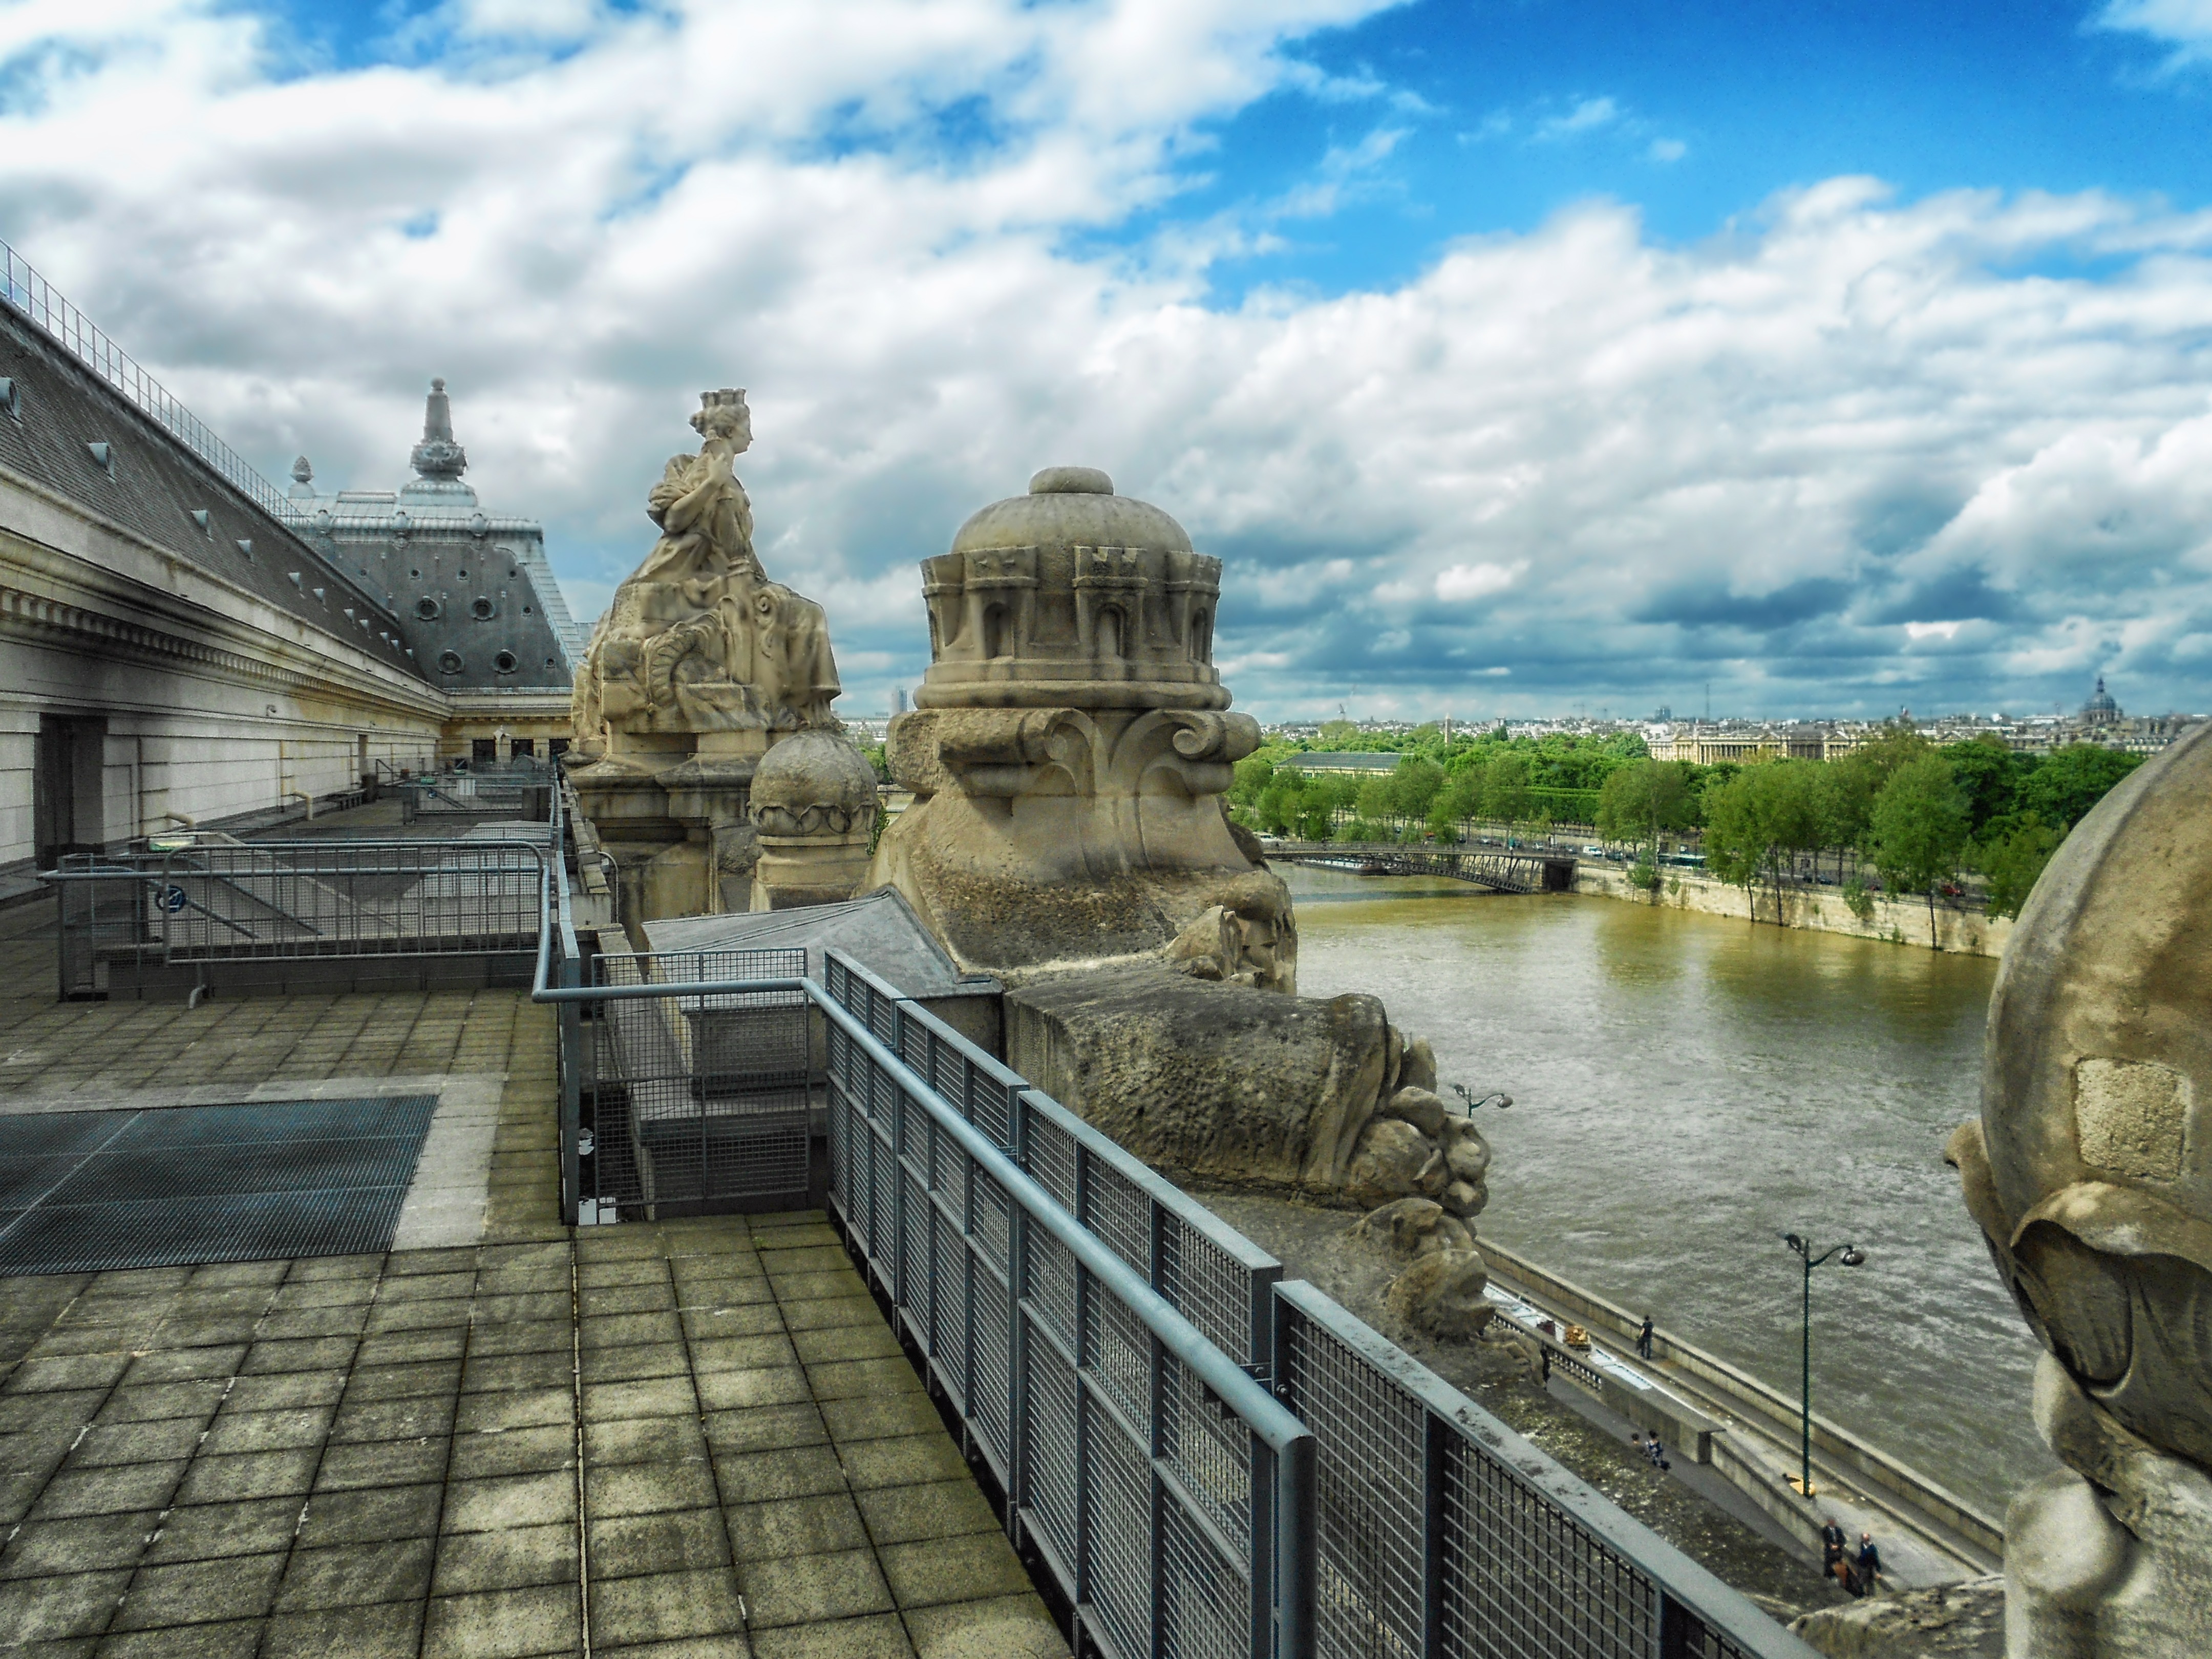
water, sky, paris, river, france, artistic, landmark, tourism, waterway, trees, hdr, art, clouds, seine, temple, sculptures, historical, estate, screenshot, tours, musee d orsay